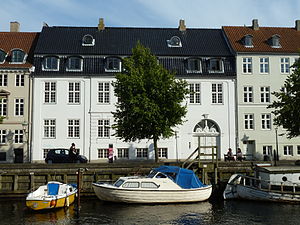
Fredede bygninger i Københavns Kommune, postnummer 14xx
Denne liste over fredede bygninger i Københavns Kommune viser alle fredede bygninger i Københavns Kommune i postnumrene 14xx, bortset fra kirker. Listen bygger på data fra Kulturarvsstyrelsen.